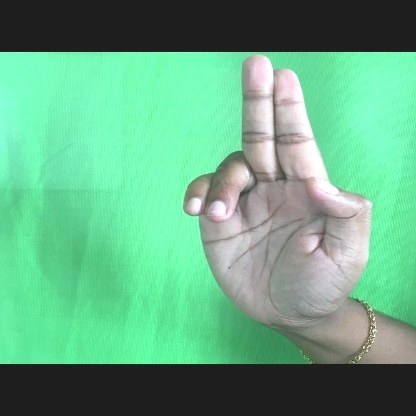
Mudra: Ardhapathaka